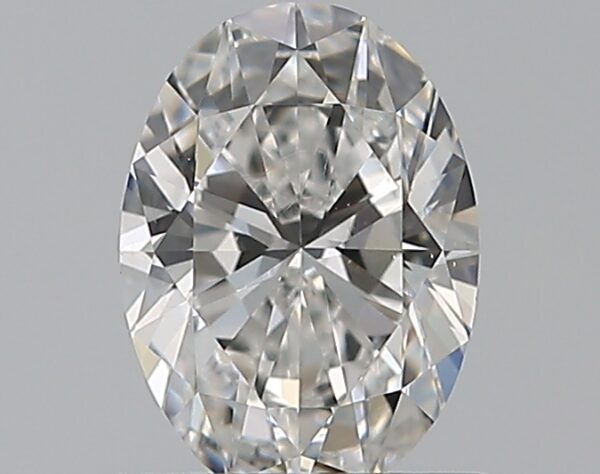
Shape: oval
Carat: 0.7
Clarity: VS1
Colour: E
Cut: EX
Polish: EX
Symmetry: VG
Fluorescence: F
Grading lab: GIA
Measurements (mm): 6.86 x 4.94 x 3.12